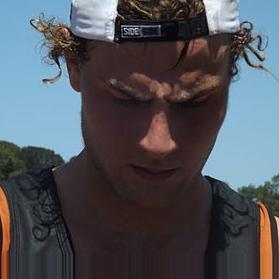
Age: 21